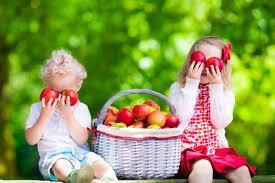
Label: apples